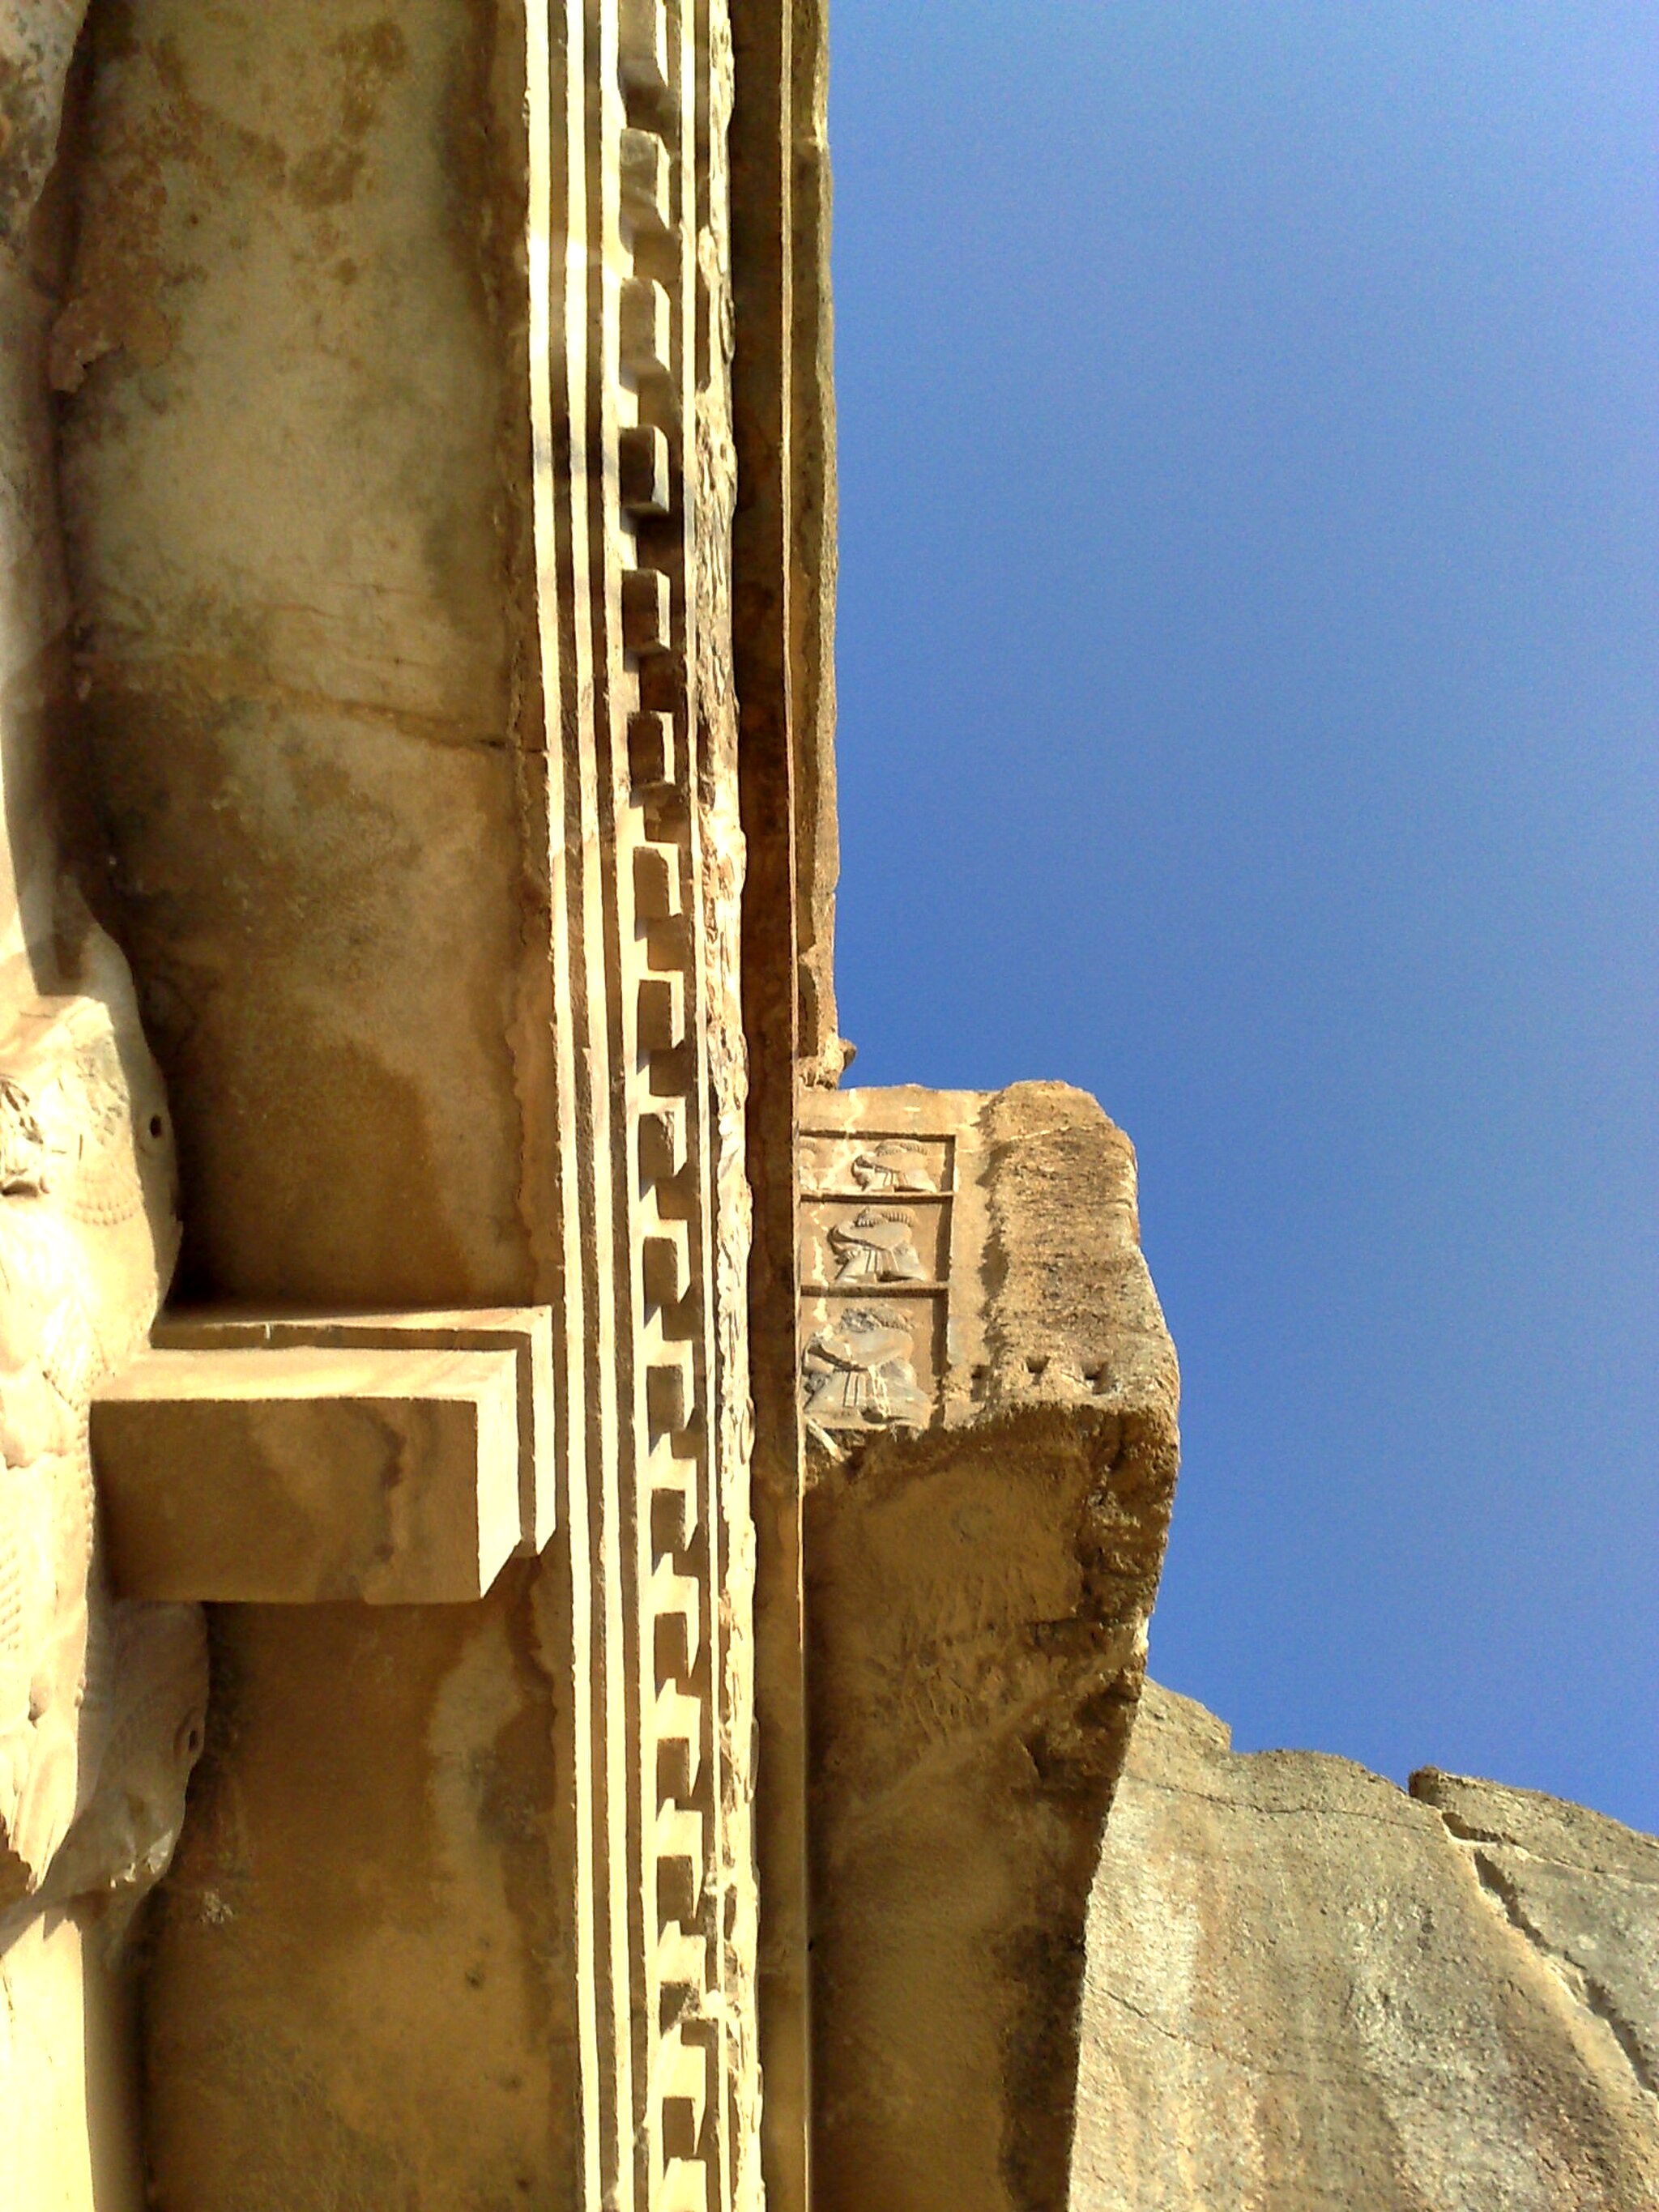
Title: مقبره اردشیر - panoramio
Description: مقبره اردشیر
Date: Taken on 20 March 2008
Categories: Tomb of Artaxerxes III, Panoramio files uploaded by Panoramio upload bot, Panoramio images reviewed by trusted users, Photos from Panoramio, Files with coordinates missing SDC location of creation, 2008 in Persepolis, Iran photographs taken on 2008-03-20, Photos from Panoramio ID 4463059